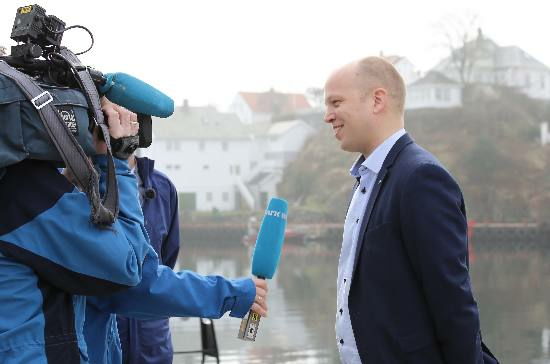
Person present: Yes